Question: Please indicate a possible affordance area of baseball bat that can be used for holding
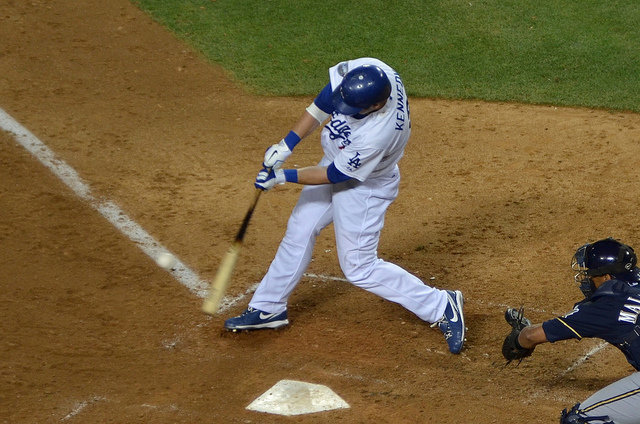
Answer: [236.649, 175.291, 272.927, 234.5]